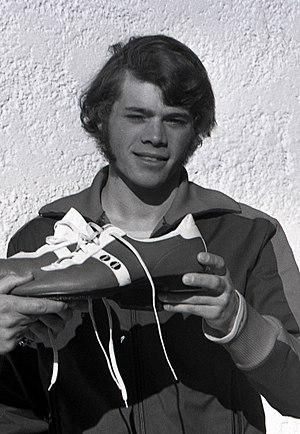
Bill Koch est un ancien fondeur américain.